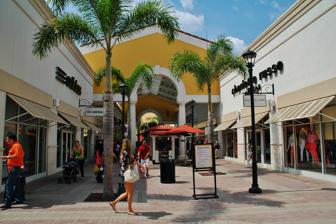
Building: Orlando International Premium Outlets
Country: United States of America
Year built: 2000
Shopping mall in Florida, United States Orlando International Premium Outlets Orlando International Premium Outlets Location Orlando, Florida , United States Coordinates 28°28′22″N 81°27′01″W / 28.472683°N 81.450393°W / 28.472683; -81.450393 Opening date remodeled August 10, 2007 Developer Belz Factory Outlets, Prime Retail (2006-08 redevelopment) Management Simon Property Group 's Premium Outlets Owner Simon Property Group's Premium Outlets No. of stores and services 150+ No. of anchor tenants 3 Public transit access 8, 24, 42 Website www .premiumoutlets .com /outlet /orlando-international Orlando International Premium Outlets (formerly Prime Outlets-Orlando ) is an outdoor outlet mall in Orlando , Florida , United States along the northern end of International Drive . Description Originally, the complex was named "Belz Factory Outlet World" and included 175 stores in two indoor malls, four annexes and an outdoor designer outlet center when it opened in 1990. In Summer 2005, Prime Retail , who owns four other outlet malls in Florida, acquired the center and named it "Prime Outlets-Orlando".  In September 2007, The mall reopened after a multimillion-dollar remodel into an open air lifestyle center and was again renamed as Prime Outlets-International for the road the mall is located on.  In April 2008, the last phase of redevelopment opened with over 40 stores between Neiman Marcus Last Call and the Food Court. In late August 2010, the center was acquired by Simon Property Group 's Premium Outlet sector along with the majority of the Prime Outlet centers and was renamed Orlando Premium Outlets-International Drive in September 2010. The center is now sister malls to its main outlet rival, Orlando Premium Outlets-Vineland Avenue, which opened in 2000. The outlets are serviced by Lynx buses (links) 8, 24, and 42. Stores The sprawling complex has two components, the main center and its separate Outlet Marketplace Center with 20 stores.  There are over 180 stores at Orlando Premium Outlets-International Drive. Anchors Old Navy Outlet (formerly Neiman Marcus Last Call ) Nike Factory Store Reebok Saks Fifth Avenue Off 5th Victoria's Secret Factory Store pacsun factory store References